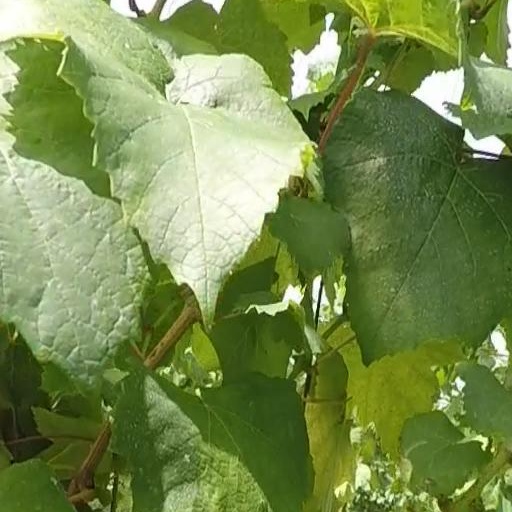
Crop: grape